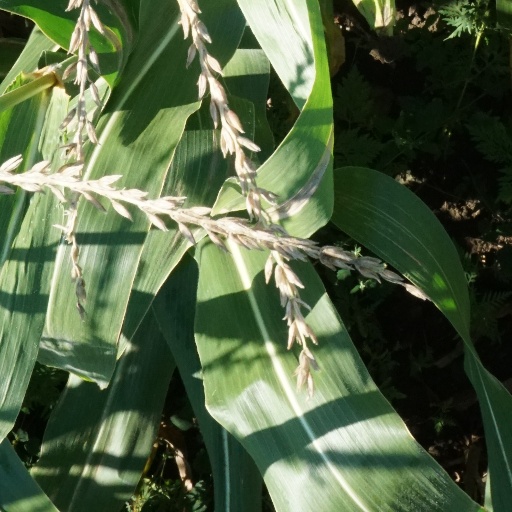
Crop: maize; corn